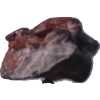
Label: carambola